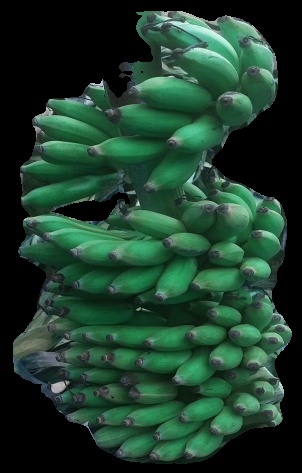
Variety: elakki-bale
Grade: grade1